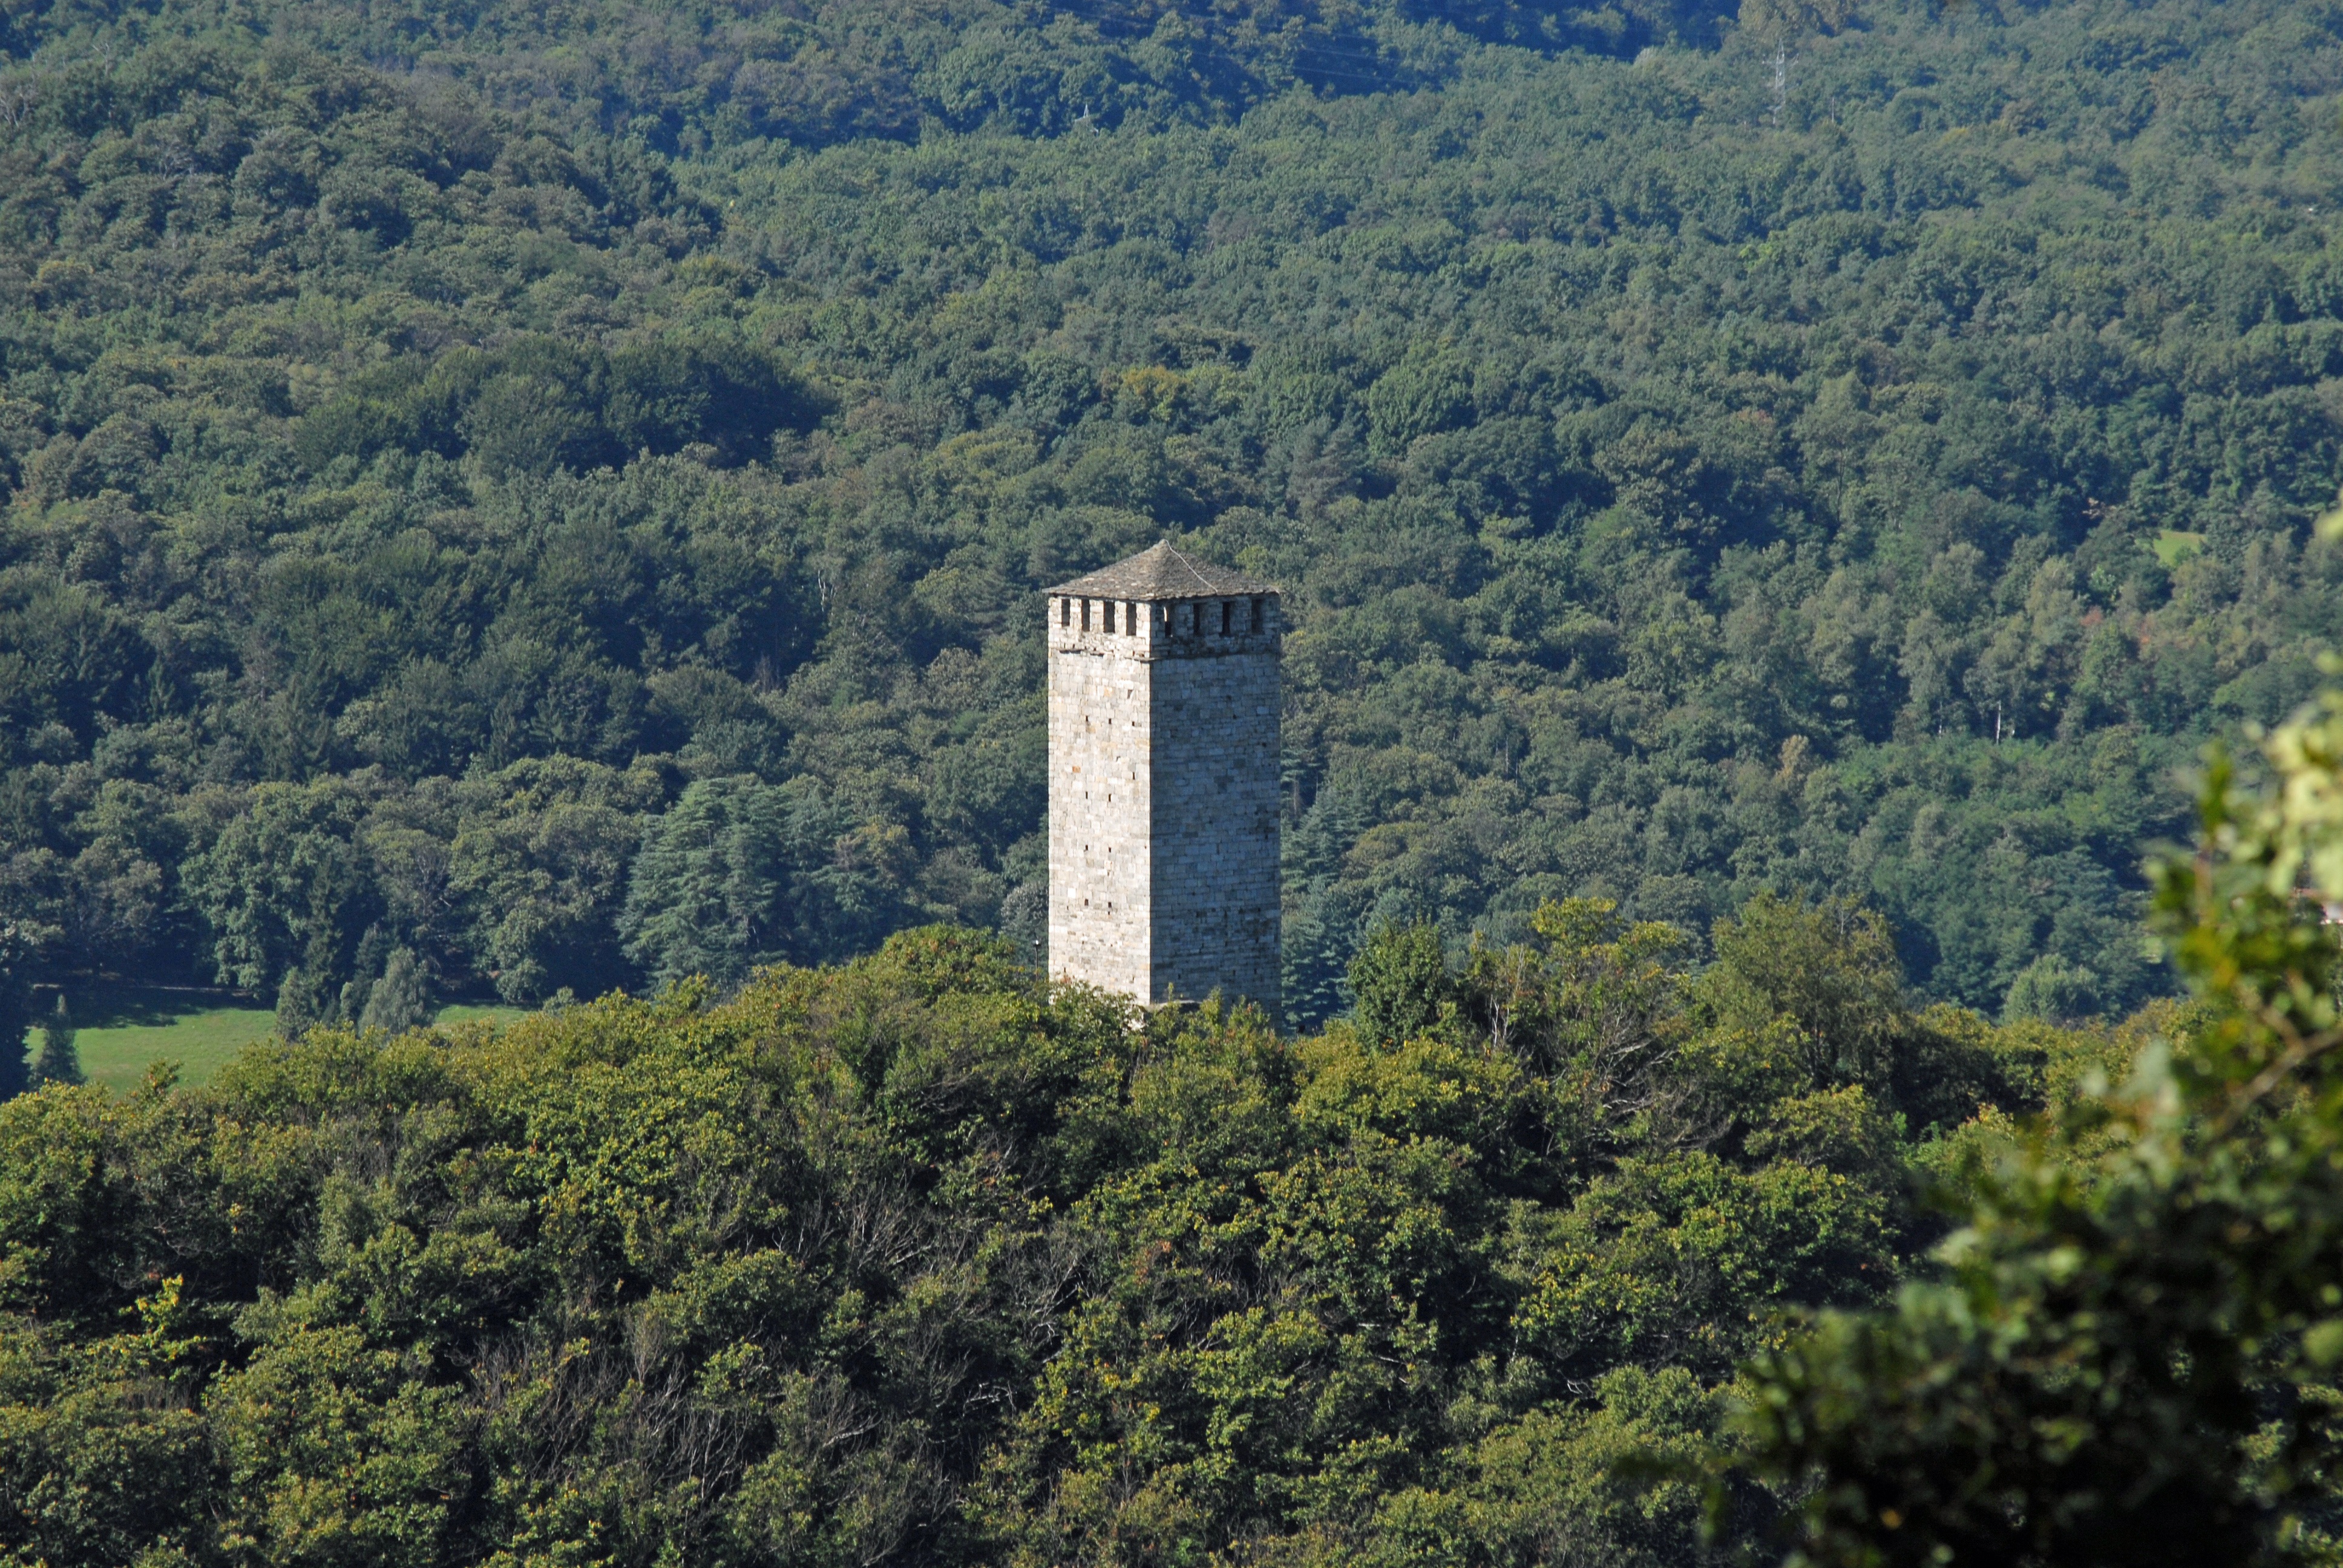
tree, forest, mountain, hill, chateau, castle, italy, rainforest, habitat, lake orta, ecosystem, rural area, aerial photography, biome, natural environment, tower buccione, buccione's tower